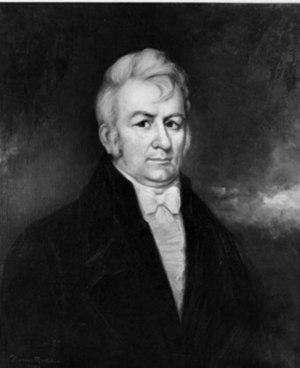
Liste des gouverneurs du Maryland depuis l'indépendance en 1777 jusqu'à la période contemporaine.